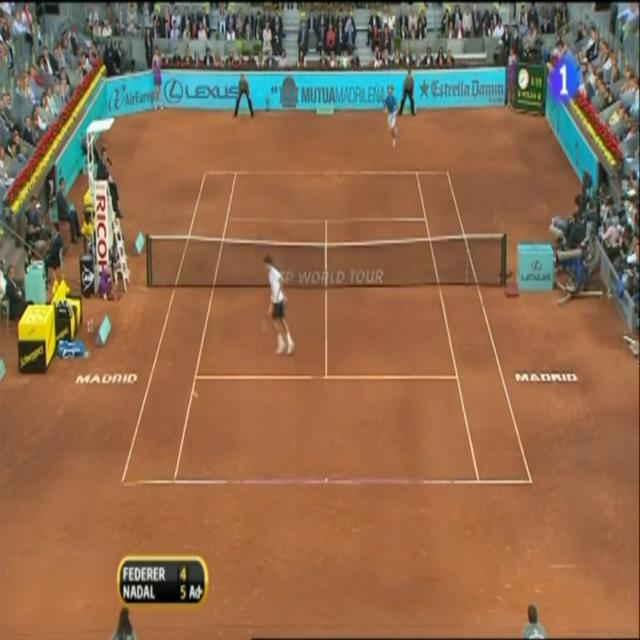
Player A is at the T-zone and player B is at the baseline.